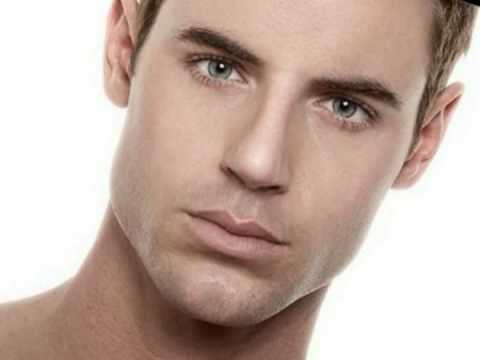
Gender: men